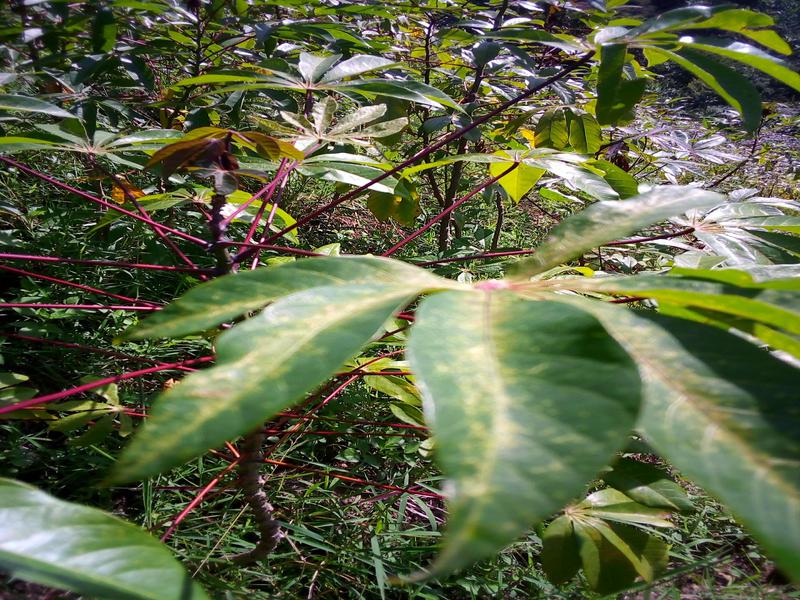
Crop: cassava
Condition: green_mottle